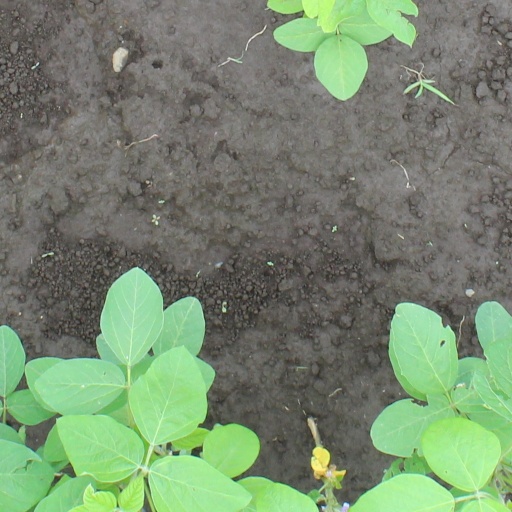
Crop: soybean